Connecticut Military Department

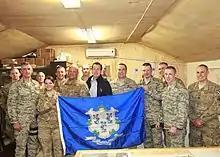
Governor Dannel Malloy with troops in Afghanistan

The Agency traces its roots to May 11, 1637, when the General Courts of the Colony of Connecticut established a military arm of the government. This arm of the colony's government was responsible for overseeing and regulating the militiamen of the colony. Agency personnel participated in several wars with Native Americans as well as with and against European colonial powers.